History of human settlement in the Ural Mountains

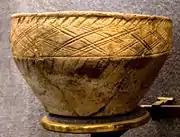
Srubna culture vessel

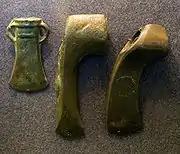
Srubna culture weapons

Ugric, Samoyedic peoples and other peoples had by the second millennium BCE accomplished settlement consolidation of the Middle Ural and Northern Ural according to the Proto-Uralic homeland hypotheses.